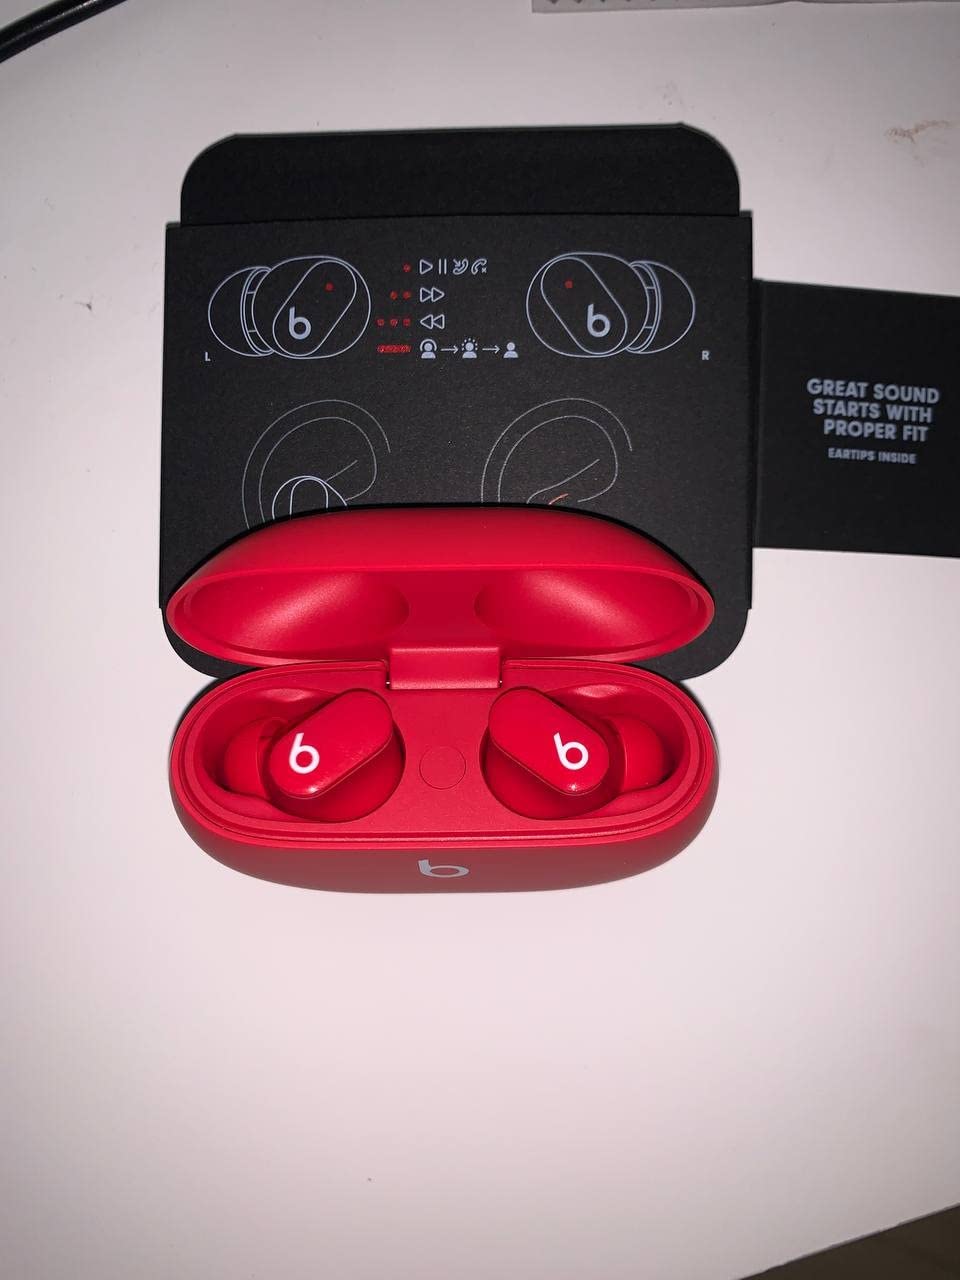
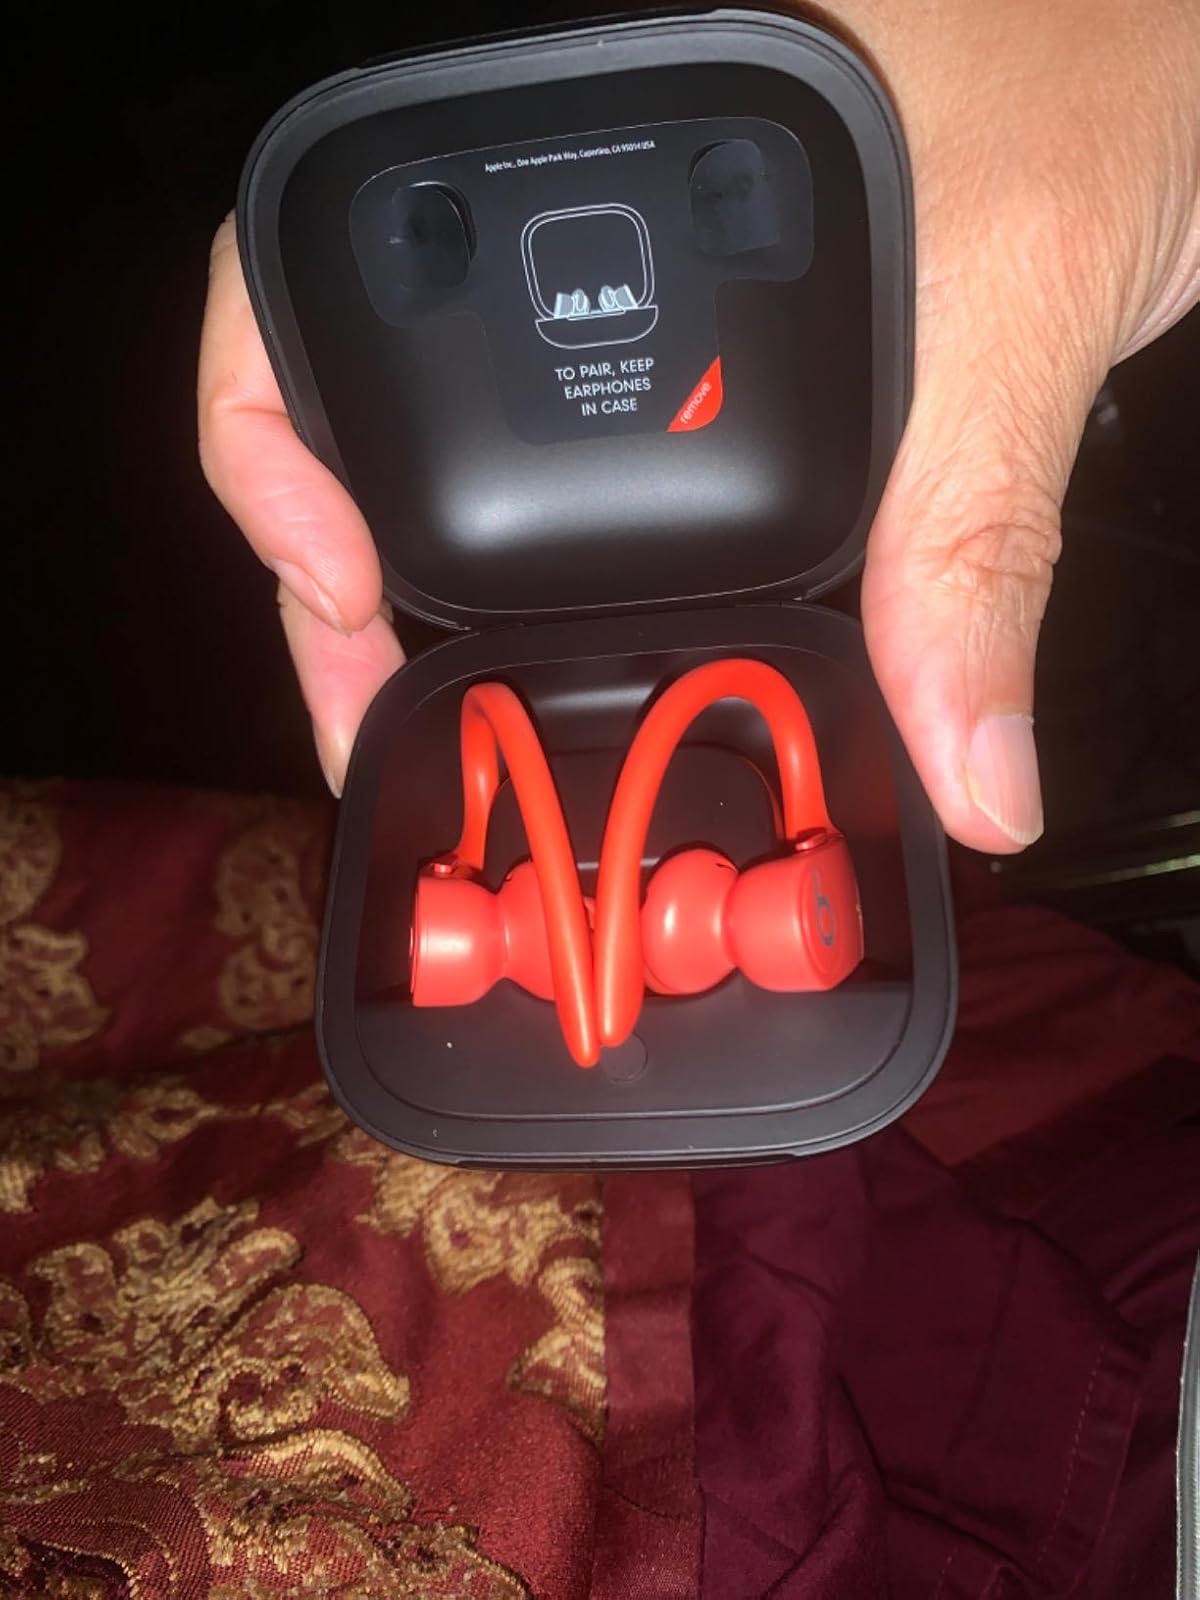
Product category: earbuds
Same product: no